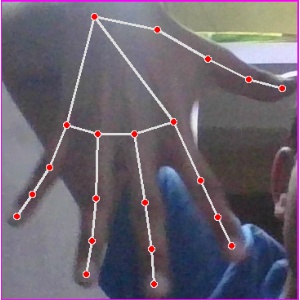
अक्षर: ढ